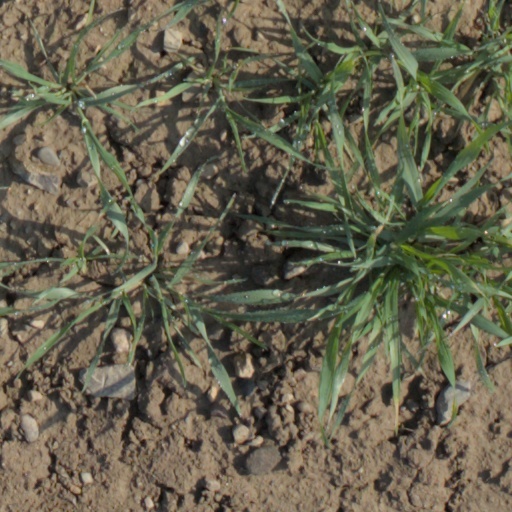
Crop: wheat